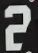
Number: 2